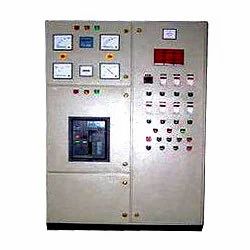
Label: Conventional_Control_Panels